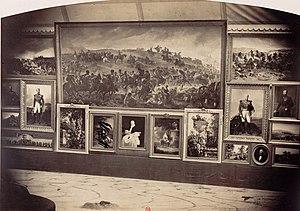
Louis Paternostre, né à Bruxelles le 16 octobre 1824 et mort à Ixelles le 23 mars 1879, est un peintre belge, qui fut peintre d'histoire, de scènes de genre, de portraits, ainsi que sculpteur et lithographe.